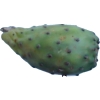
Label: cactus_fruit_green